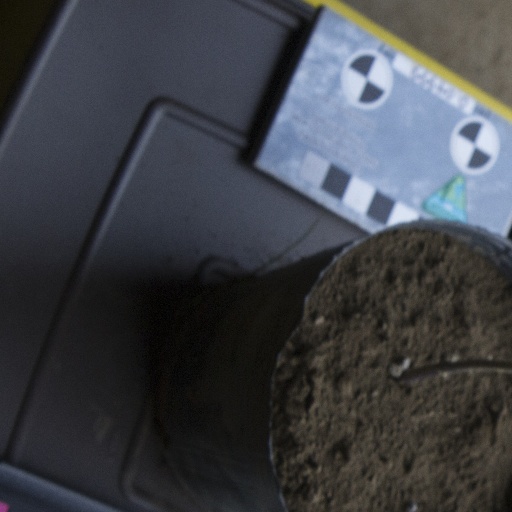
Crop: soybean